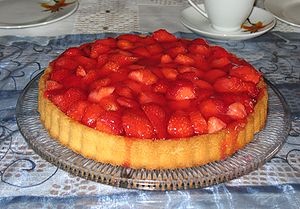
Jordbærtærte
En jordbærtærte.
Jordbærtærte er en dansk dessert- eller kaffekage, lavet af en mørdejsbund overtrukket med chokolade, kagecreme, friske jordbær og slutteligt jordbærglace.